Campagnolo

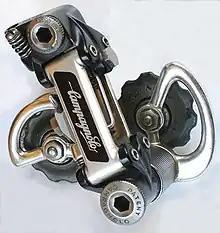
Campagnolo Super Record 1983 rear derailleur

Tullio Campagnolo dies on 3 February. Anniversary groupset to mark 50 years of Campagnolo bicycle parts.